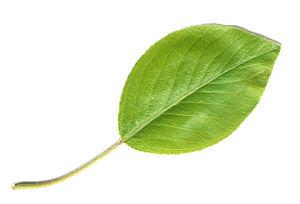
Le Poirier commun est un arbre fruitier de la famille des Rosacées, cultivé pour son fruit, la poire.